National Theatre (Albania)

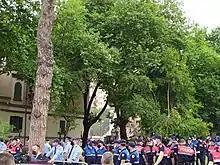
The demolition of the Albanian National Theater building in 2020

In 2018, the Albanian government, under Prime Minister Edi Rama, decided to demolish and replace the theater with a new building designed by Bjarke Ingels Group. The National Theatre was relocated to a temporary modern venue named ArTurbina located on Sami Frasheri Street in Tirana.